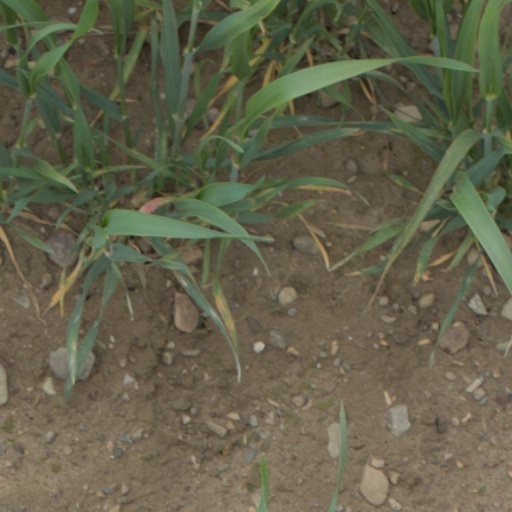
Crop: wheat